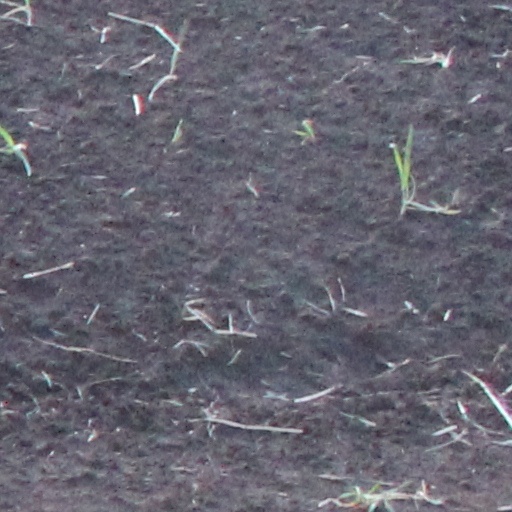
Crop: wheat